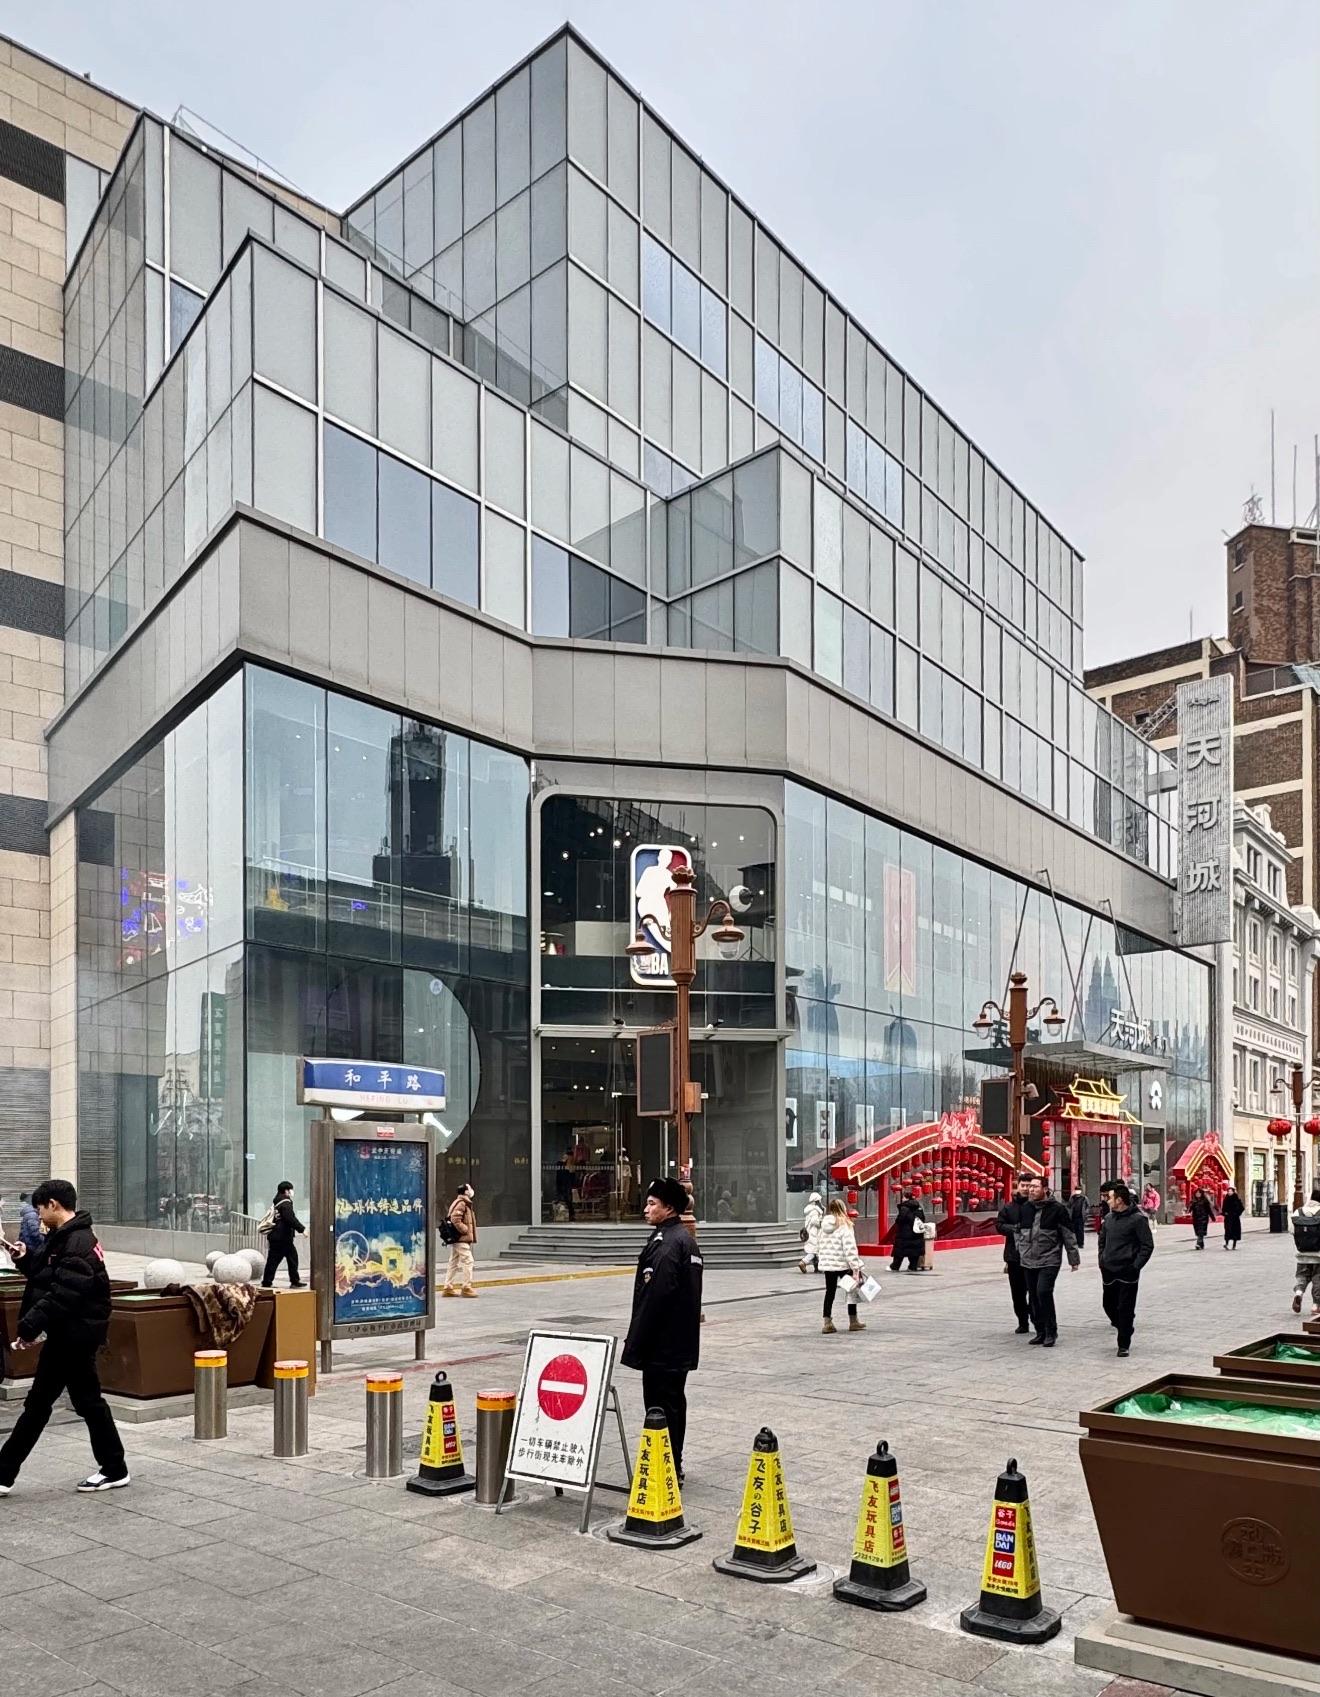
地标名称：天津天河城购物中心(天津·金街店)
所在城市：天津市·和平区